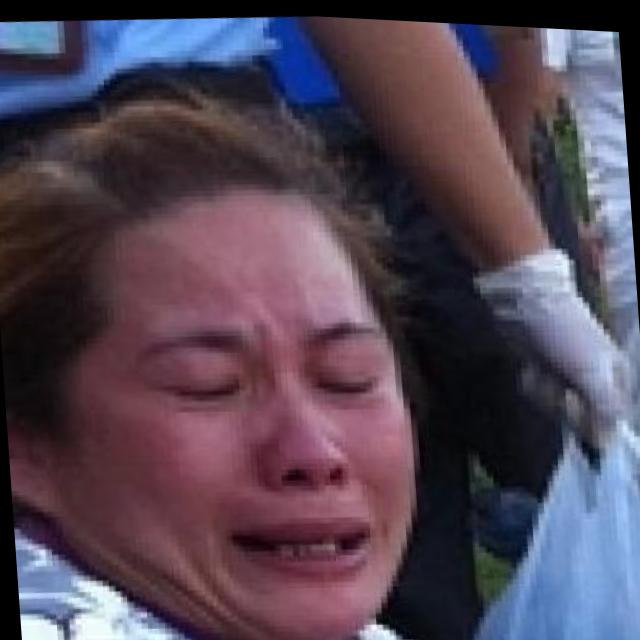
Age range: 21-44